Per Il Volo Miniplane

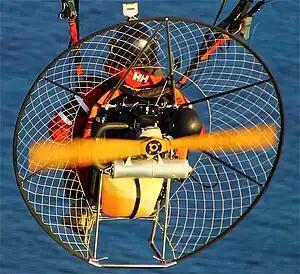

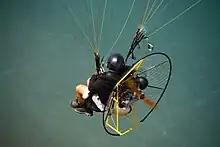
Miniplane showing the Top 80 engine

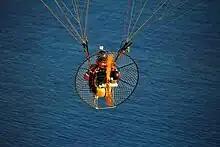
Miniplane

The Per Il Volo Miniplane is an Italian paramotor designed and produced by Per Il Volo of Galliera Veneta for powered paragliding. It was introduced in 1989 and remains in production.